Soviet submarine K-68

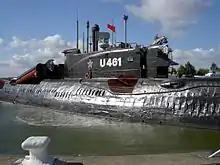
A photo of sister ship "K-24" in Peenemünde, Germany. The Argument (Front Door) radar is at the front of the sail, with the Front Piece datalink above it. Aft of the sail, the rear missile mount is visible, elevated to its maximum of 15°.

The submarines relied upon aircraft for their long-range anti-ship targeting which they received via the Uspekh-U datalink system. Their own Argument missile-guidance radar controlled the missiles until they were out of range via a datalink. The missiles' onboard radar would detect the targets and transmit an image back to the submarine via video datalink so the crew could select which target to attack, after which the missile relied upon its own radar for terminal guidance. The Argument radar has a massive antenna that was stowed at the front of the sail and rotated 180° for use. The datalink antenna was mounted on top of the missile-guidance antenna.